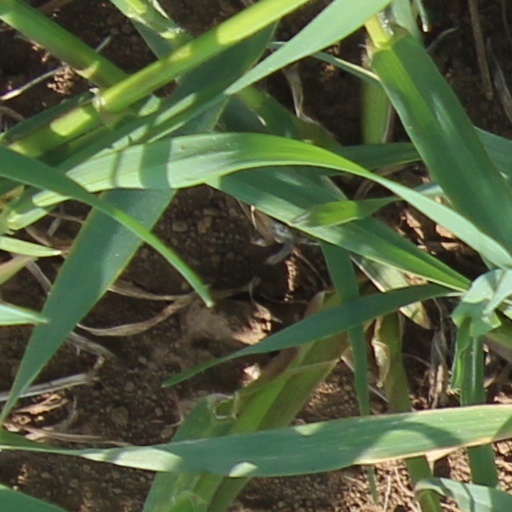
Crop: wheat